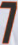
Number: 7